RT (TV network)

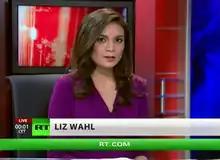
RT America broadcast with former anchor Liz Wahl

When asked about a clip of her interviewing a guest on RT by Brian Stelter, host of CNN's "Reliable Sources", Wahl responded,